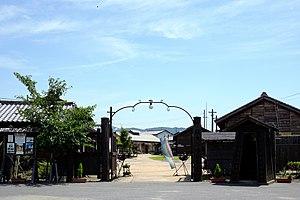
Le camp de prisonniers de Bandō existait au Japon, dans la préfecture de Tokushima, durant la Première Guerre mondiale. Du mois d'avril 1917 à janvier 1920, presque 1 000 prisonniers allemands sont emprisonnés dans ce camp. Lors de sa fermeture en 1920, 63 prisonniers choisissent de rester au Japon.